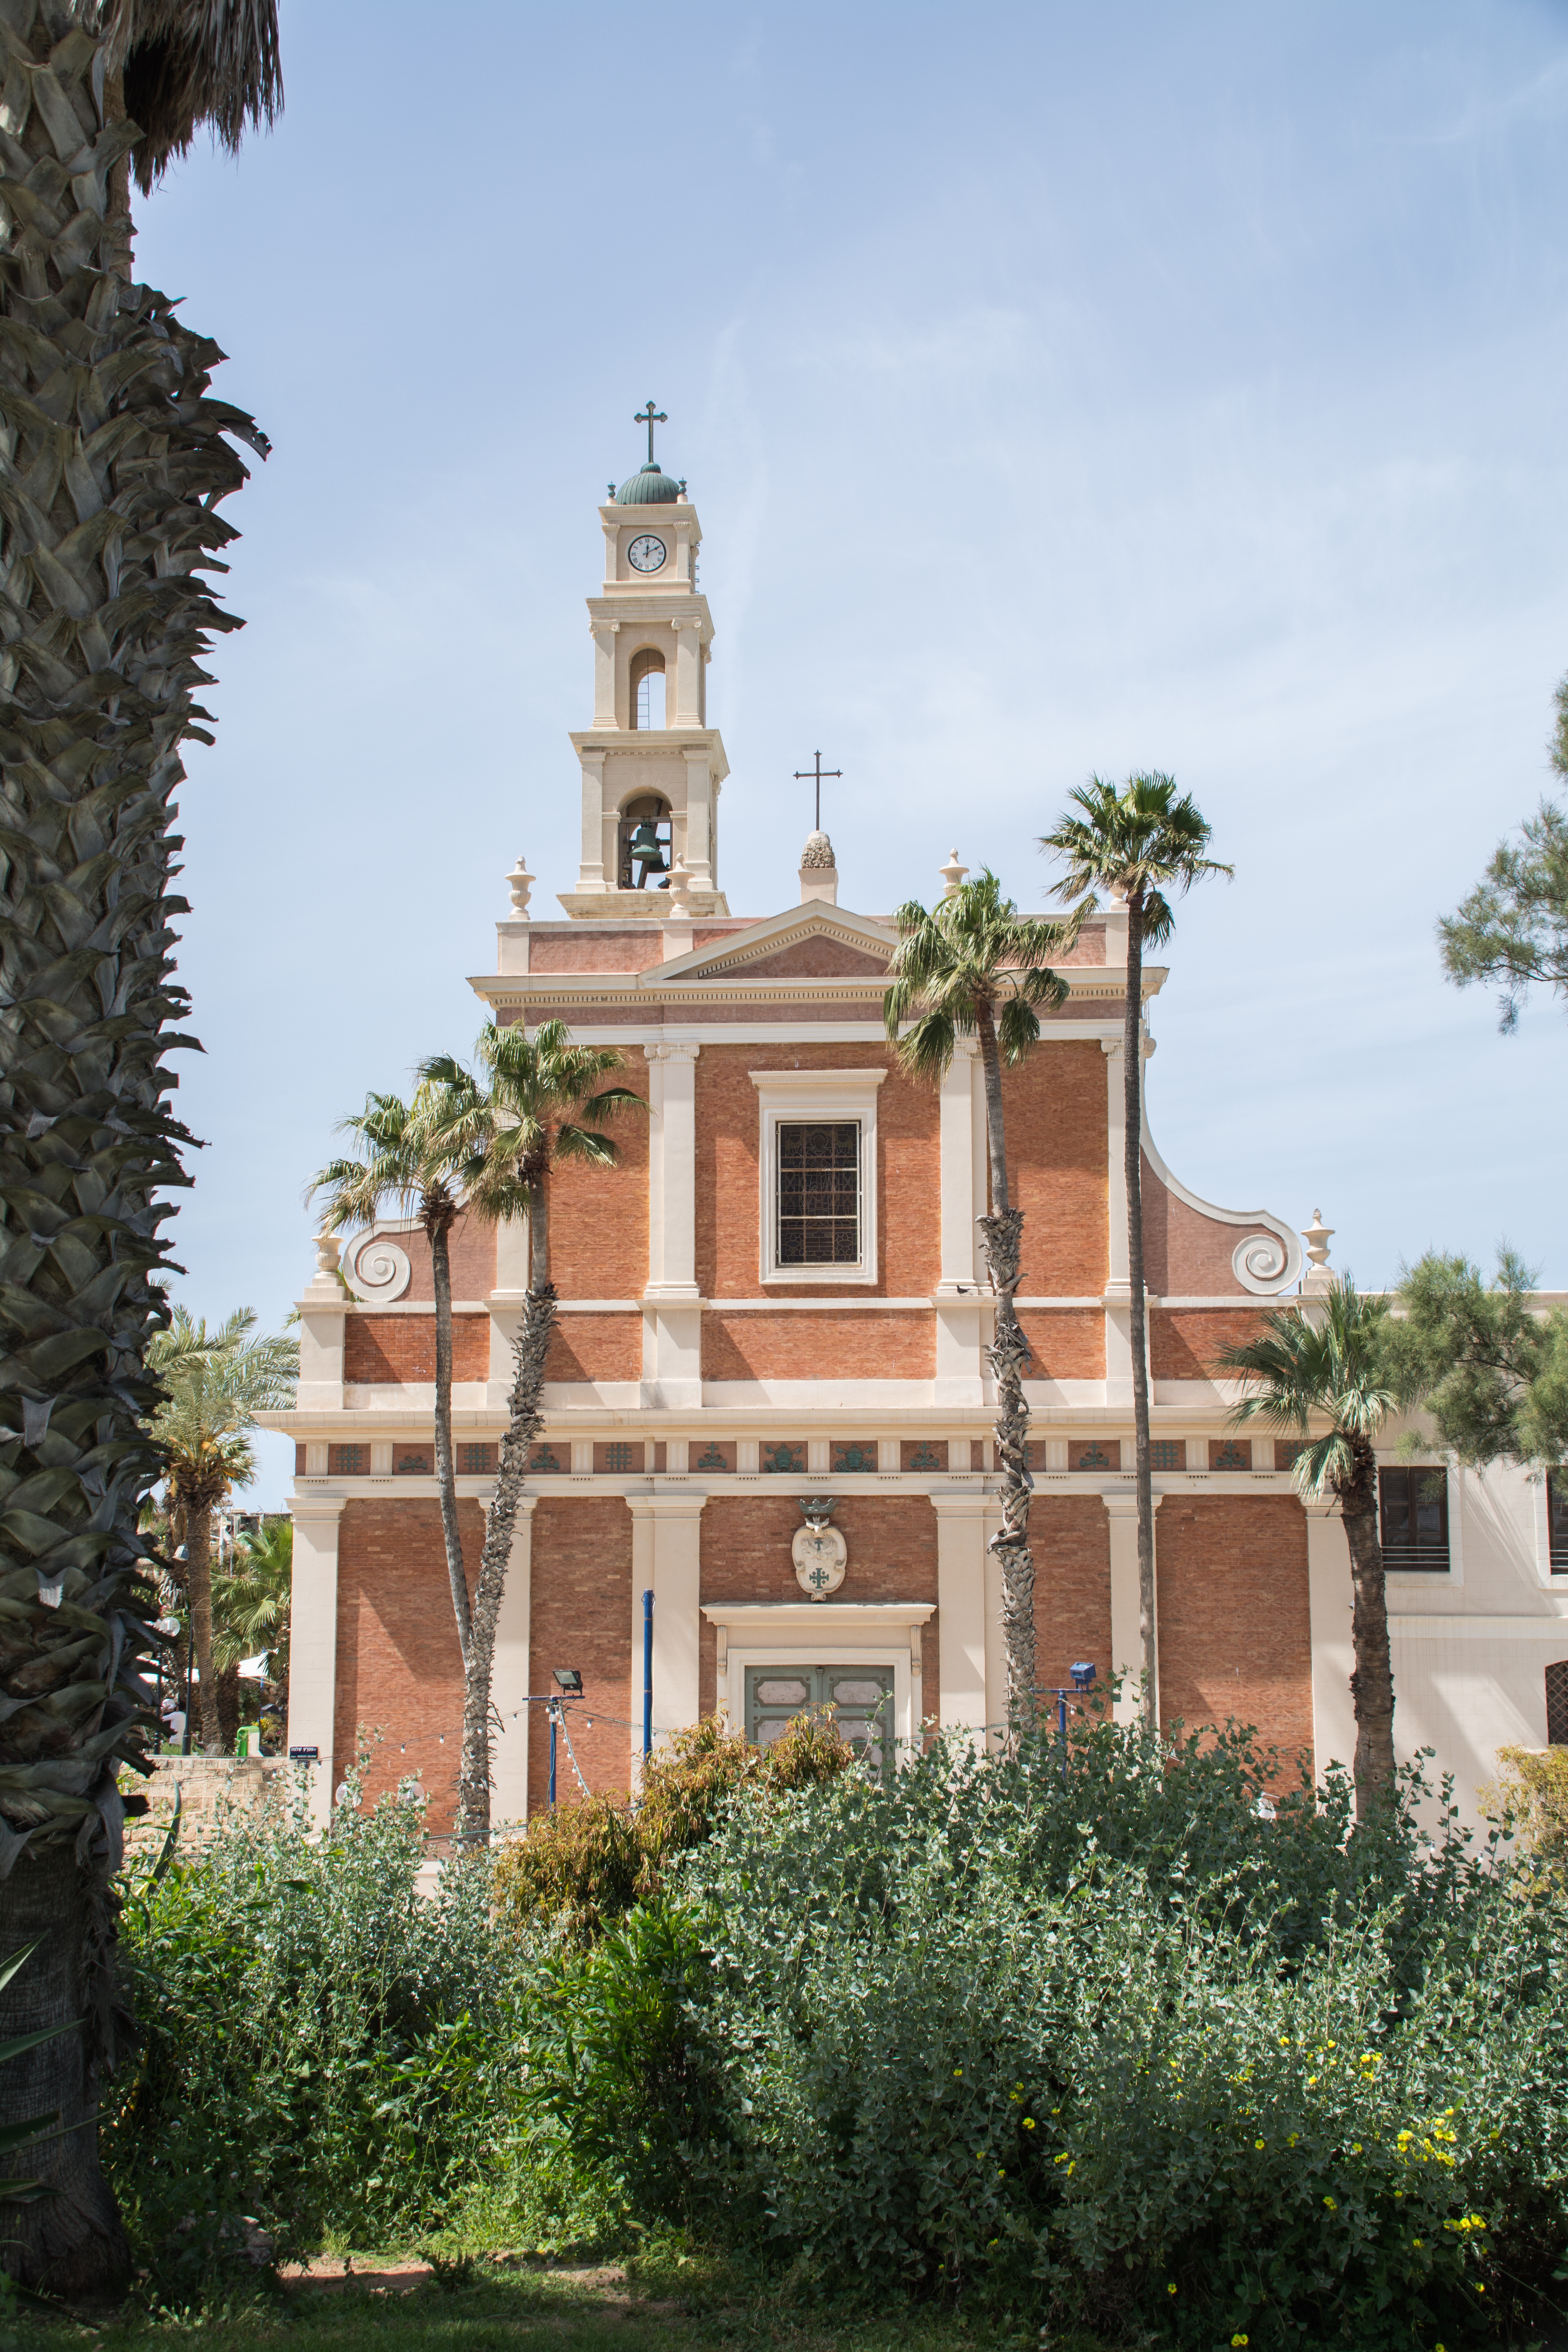
architecture, mansion, house, building, home, mediterranean, religion, facade, church, christian, place of worship, faith, christianity, estate, israel, jaffa, neighbourhood, monastery church, residential area